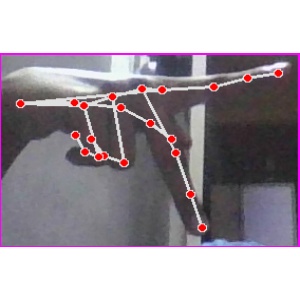
अक्षर: प